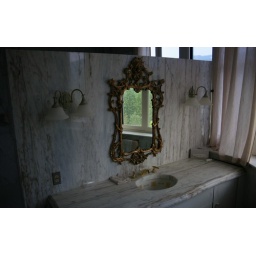
Ornate mirror and sink in Presidential Suite